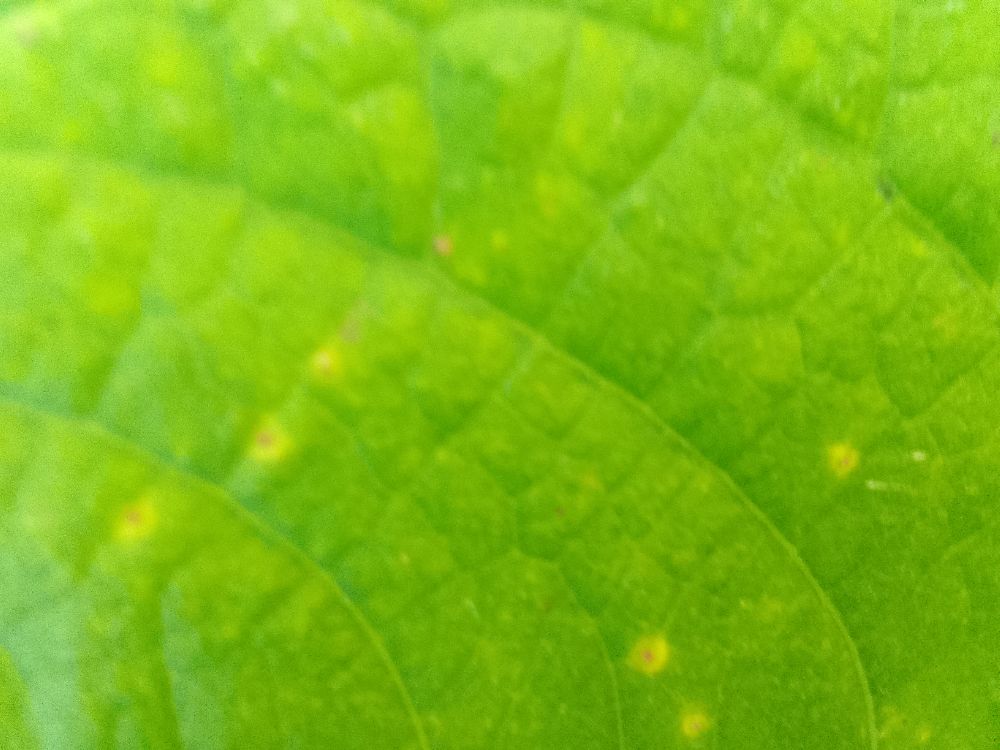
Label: rust